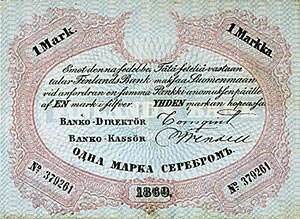
Finske mark
Enmarkseddel anno 1860
Finsk mark var den valuta som blev anvendt i Finland frem til indførelsen af euroen 2002. Valutakoden var FIM. 1 mark var lig med 100 penni.